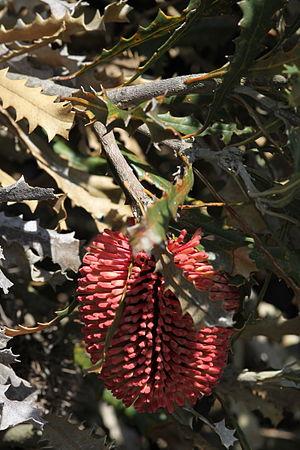
Banksia caleyi, communément appelé Banksia lanterne rouge ou Banksia de Cayley, est une espèce d'arbustes du genre Banksia. On la trouve dans le sud de l'Australie occidentale au sud et à l'est de la Chaîne de Stirling. Elle pousse sous forme d'un buisson dense de 2 mètres de haut, avec des feuilles dentelées et des inflorescences rouges à l'envers des feuilles qui sont généralement cachées dans le feuillage. Elle est relativement résistante aux Phytophthora, contrairement à de nombreuses espèces de Banksia australiens occidentaux.